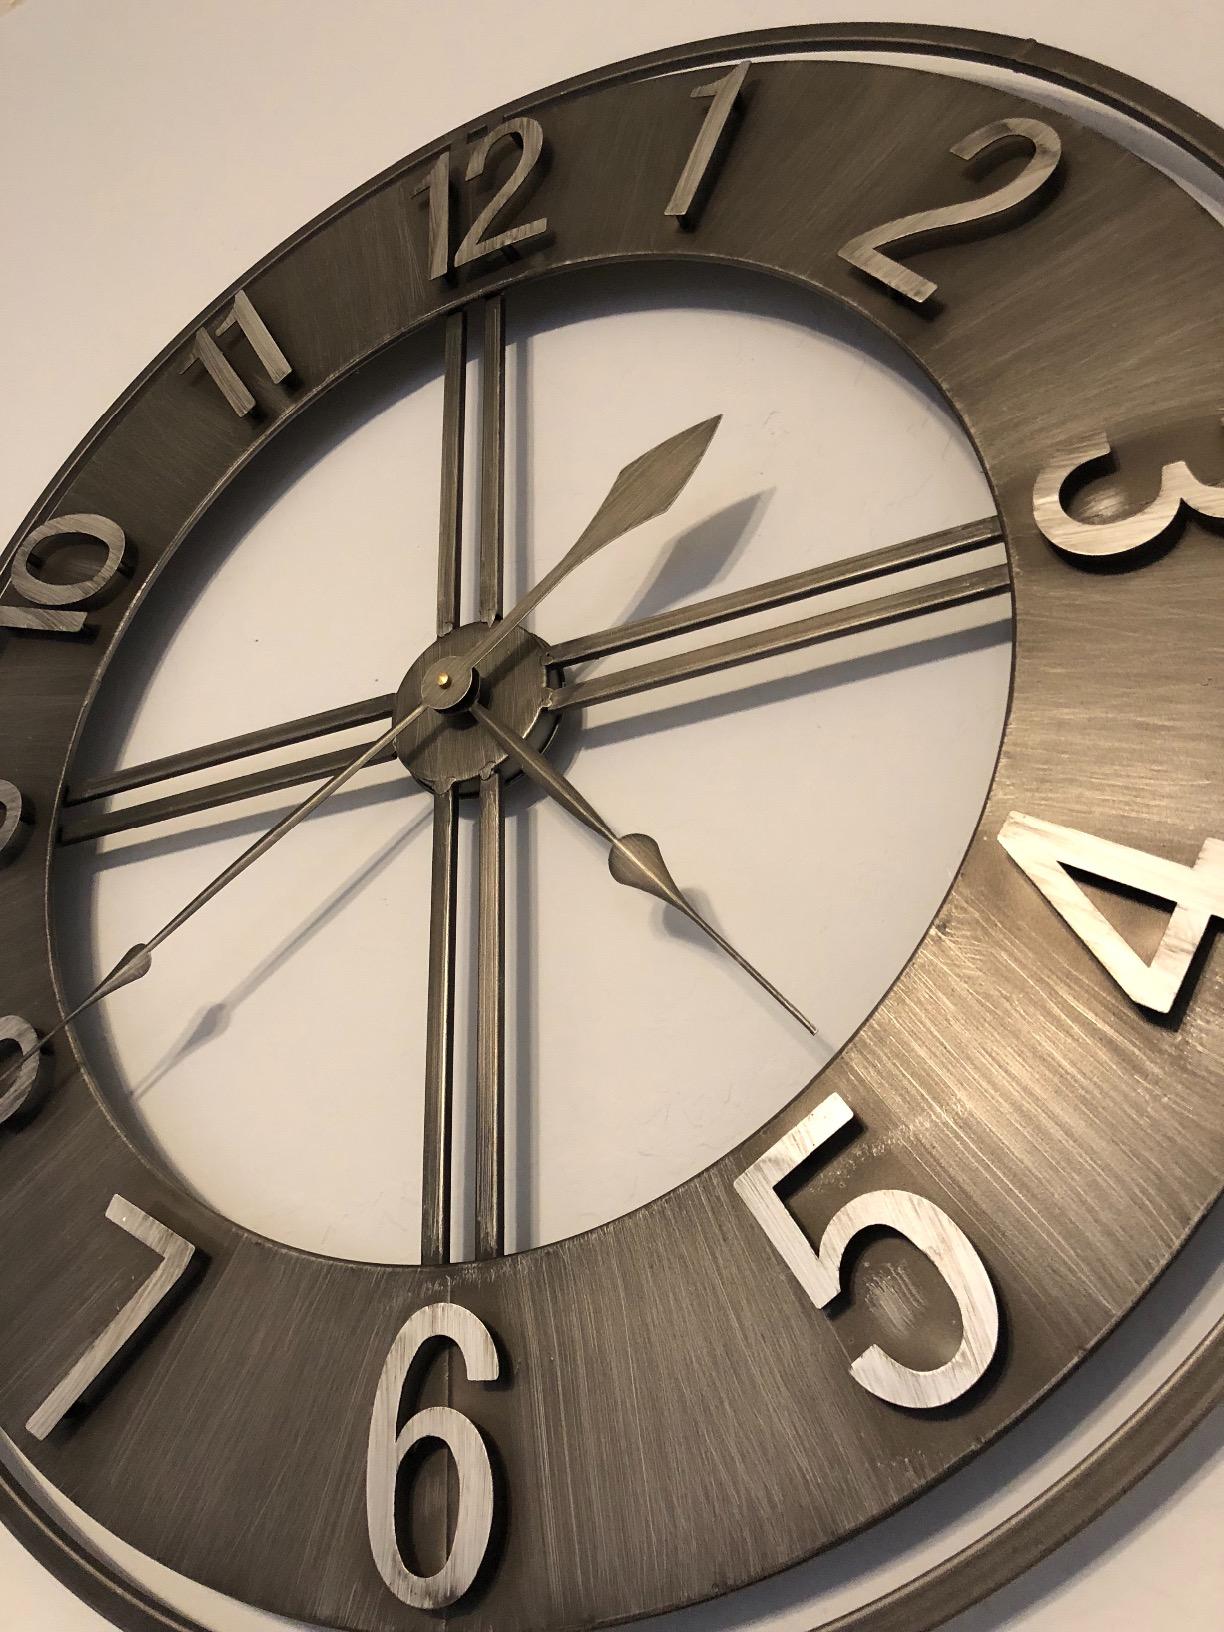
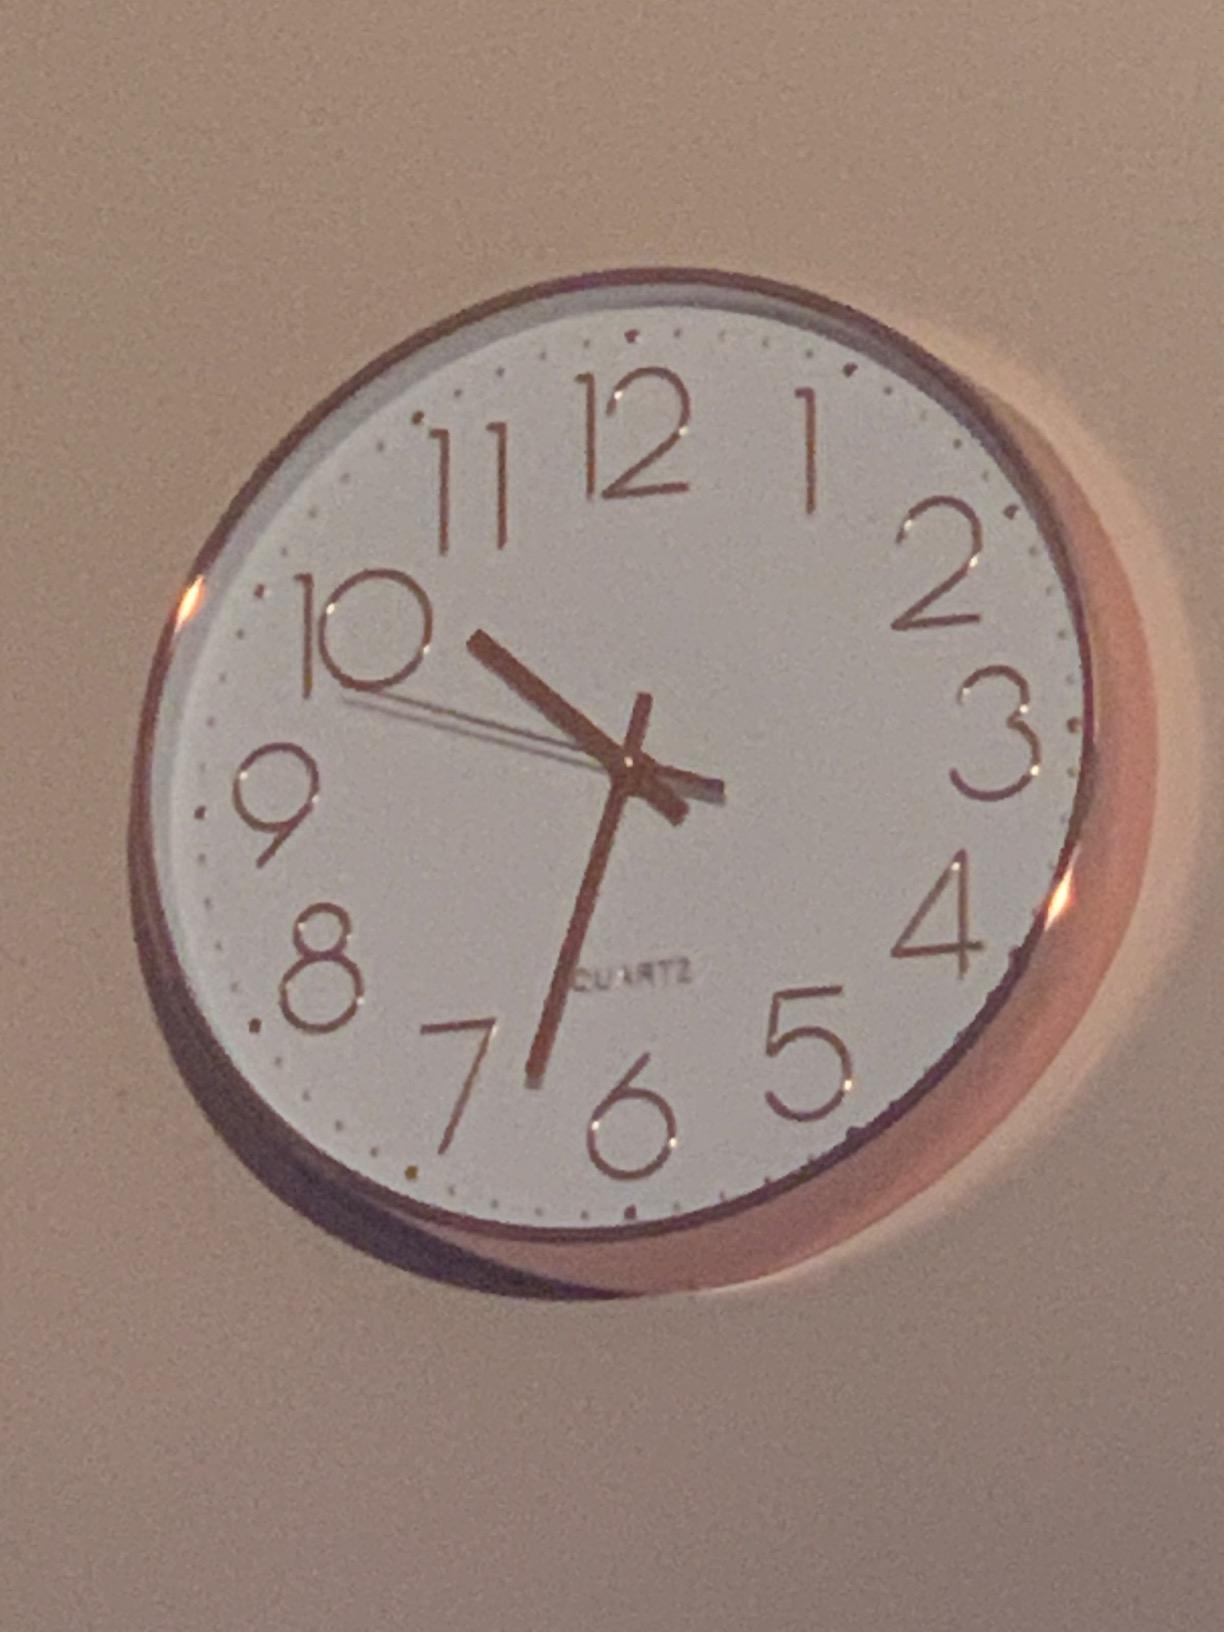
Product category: clock
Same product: no